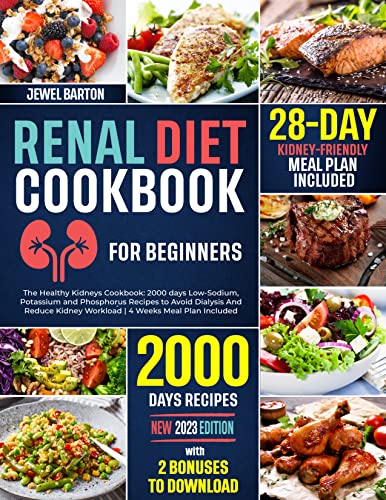
Renal Diet Cookbook for Beginners: The Healthy Kidneys Cookbook: 2000 days Low-Sodium, Potassium and Phosphorus Recipes to Avoid Dialysis And Reduce Kidney Workload | 4 Weeks Meal Plan Included
Category: Buy a Kindle
Review ⭐⭐⭐⭐⭐ Healthy recipes for the kidneys ⭐⭐⭐⭐⭐A healthy diet can help those with kidney problems and those who want to prevent them like me, as I have a family history. With this book, I have discovered everything there is to know about the kidney diet, with lots of valuable tips and recipes that are low in phosphorus, potassium, and sodium to keep my kidneys as healthy as possible. The dishes I have prepared are delicious, and I am not suffering from hunger; I am glad I made this dietary choice. Customer review ⭐⭐⭐⭐⭐ NOT JUST A SIMPLE COOKBOOK ⭐⭐⭐⭐⭐First, I love this cookbook's information about kidney problems/diseases ! I find it very important, indeed essential, to know and understand how the kidneys work , what the issues may be, and how to deal with them . Once you learn the theory, you can move on to practice— lots of well-organized recipes for endless menus . Beneficial the food plan included helped me get started. Recommended . Michelle TOP REVIEWER (Verified Purchase) ⭐⭐⭐⭐⭐ A MUST-HAVE BOOK ⭐⭐⭐⭐⭐The recipes are easy to follow , even for people like me who are not professional cooks. The nutrition specifications of the recipes are essential, so you are always in control of what you are eating. I enjoyed the variety of dishes, and now I don't feel so overwhelmed by what is right to eat. Michael (Professional Athlete) ⭐⭐⭐⭐⭐ A healthy diet to help the kidneys ⭐⭐⭐⭐⭐My poor diet over the years of junk food and lots of sweets led me to diabetes and with consequences to my kidneys. On my doctor's advice, I searched for a cookbook and found this wonderful cookbook. Initially skeptical and doubtful, I had to think again because I did not want to give up my love of good food—so many simple and delicious recipes. You don't get the feeling of being on a "diet." On the contrary! The 4-week meal plan is efficient. Customer Review (Verified Purchase) From the Inside Flap Introduction to Renal Diet Kidney disease is a common disease that affects about 10% of the world's population. The kidneys are tiny bean-shaped organs that serve a variety of essential functions. Filtering waste materials, generating hormones that control blood pressure, regulating producing urine, bodily fluids, and many other vital functions are all performed. Harm to these essential organs may occur in a variety of ways. The two important risk factors for kidney failure are diabetes and high blood pressure. Obesity, alcohol, genetics, gender, and age, on the other hand, may all raise the risk.Blood vessels in the kidneys are damaged by uncontrolled blood sugar and elevated blood pressure, reducing their capacity to work optimally. Like waste materials from food, waste builds up in blood whi when kidneys aren't functioning correctly. As a result, patients with kidney failure must stick to a special diet. Diet And Kidney Disease The extent of kidney injury determines the dietary limits. People with early-stage kidney disease, for example, have different limitations than those with kidney impairment, also known as End-stage renal disease (ESRD).Your health care professional can decide the right food for you if you have kidney disease. Most chronic kidney disease patients need to eat a kidney-friendly diet that reduces excess amounts in their blood. This diet is also known as a renal diet.
Features: ⚠️ | Don't let kidney issues limit your daily life and make you give up the delights of a good meal. A happier, healthier, and tastier life is possible | ... KEEP READING | Are you looking for a kidney-friendly diet with healthy, tasty, and easy-to-follow recipes designed to meet nutritional needs and reduce kidneys' workload?Do you think following a balanced, healthy, and health-correct diet is difficult and expensive?Are you at risk of developing chronic kidney disease, or have you already been diagnosed?Or do you want to preserve kidney function and not risk getting to dialysis one day? | ❗❗ | Whatever your motivation, you have found what you were looking for | ❗❗ | Discover | 2000 days of flavorful | Low Sodium, Potassium, and Phosphorus Recipes to Avoid Dialysis and Reduce Your Kidneys' Workload. | A proper and balanced kidney diet limits foods with high potassium, phosphorus, sodium, and protein. By doing so, the kidneys will automatically be less stressed, and their efficiency will always be on top. | Renal Diet Cookbook for Beginners | will transform your diet: | from challenging to ✅ EASY to FOLLOW on Any Given Day | from challenging to ✅ | EASY to FOLLOW on Any Given Day | from boring to ✅ FUN, with a Variety of Recipes | from boring to ✅ | FUN, with a Variety of Recipes | from bland to ✅ TASTY with Delicious and Appetizing Dishes | from bland to ✅ | TASTY with Delicious and Appetizing Dishes | As a first step | , this practical book provides you with the | information you need to understand the kidneys fully | , what they are for, and how they work, to problems related to their functioning, which can often lead to chronic disease (CKD) resulting in dialysis. You'll understand the | link between diet and kidney disease | , how to know if your | kidneys are working correctly | , what to eat and what to avoid. | AND AS SECOND STEP, You will have the following | : | 28-DAY MEAL PLAN to get you off to the best start without stress | 28-DAY MEAL PLAN | to get you off to the best start without stress | 300+ recipes to compose your ideal 2000+ day menu, with nutritional values and cooking times | 300+ recipes | to compose your ideal | 2000+ day menu | , with nutritional values and cooking times | Wrong foods and ingredients | Wrong foods | and | ingredients | Tips for mixing and matching ingredients to suit your needs and tastes | Tips | for mixing and matching ingredients | to | suit your needs and tastes | ⭐️⭐️ | AND | TWO SPECIAL FREE BONUSES INCLUDED | ⭐️⭐️ | ✅ 4 video with: The 20 Best Foods for People With Kidney Problems | ✅ | 4 video with | : The 20 Best Foods for People With Kidney Problems | ✅ Diabetes Food and Blood Sugar Log Book: Keep track of all necessary diabetes-related health parameters | ✅ | Diabetes Food and Blood Sugar Log Book: | Keep track of all necessary diabetes-related health parameters | A healthier, happier, and tastier life is at your fingertips with "Renal Diet Cookbook for Beginners." Taking care of the kidneys is the key to wellness and healthy longevity. | Scroll up, click " | Buy Now with 1-Click | ", and Grab a Copy Today!